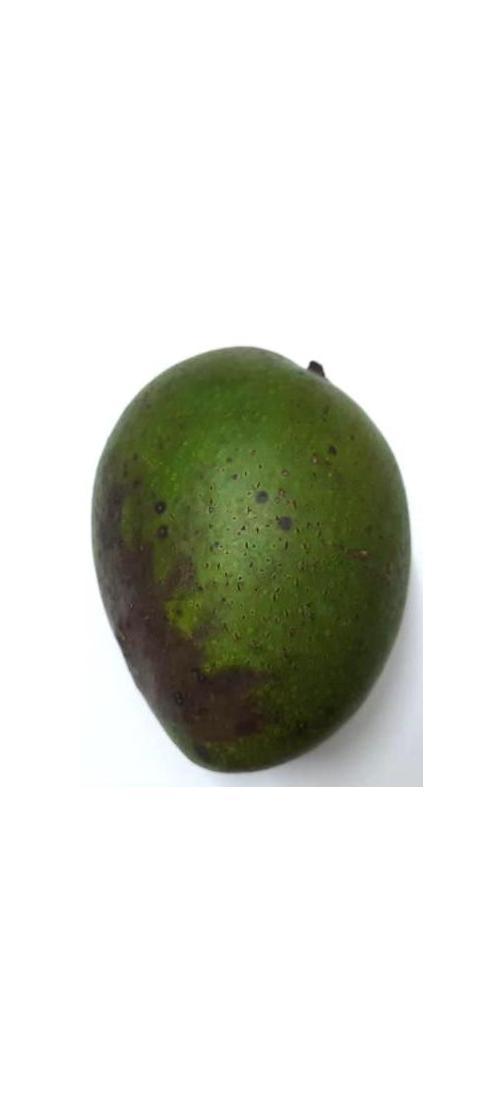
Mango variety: Ashshina Zhinuk